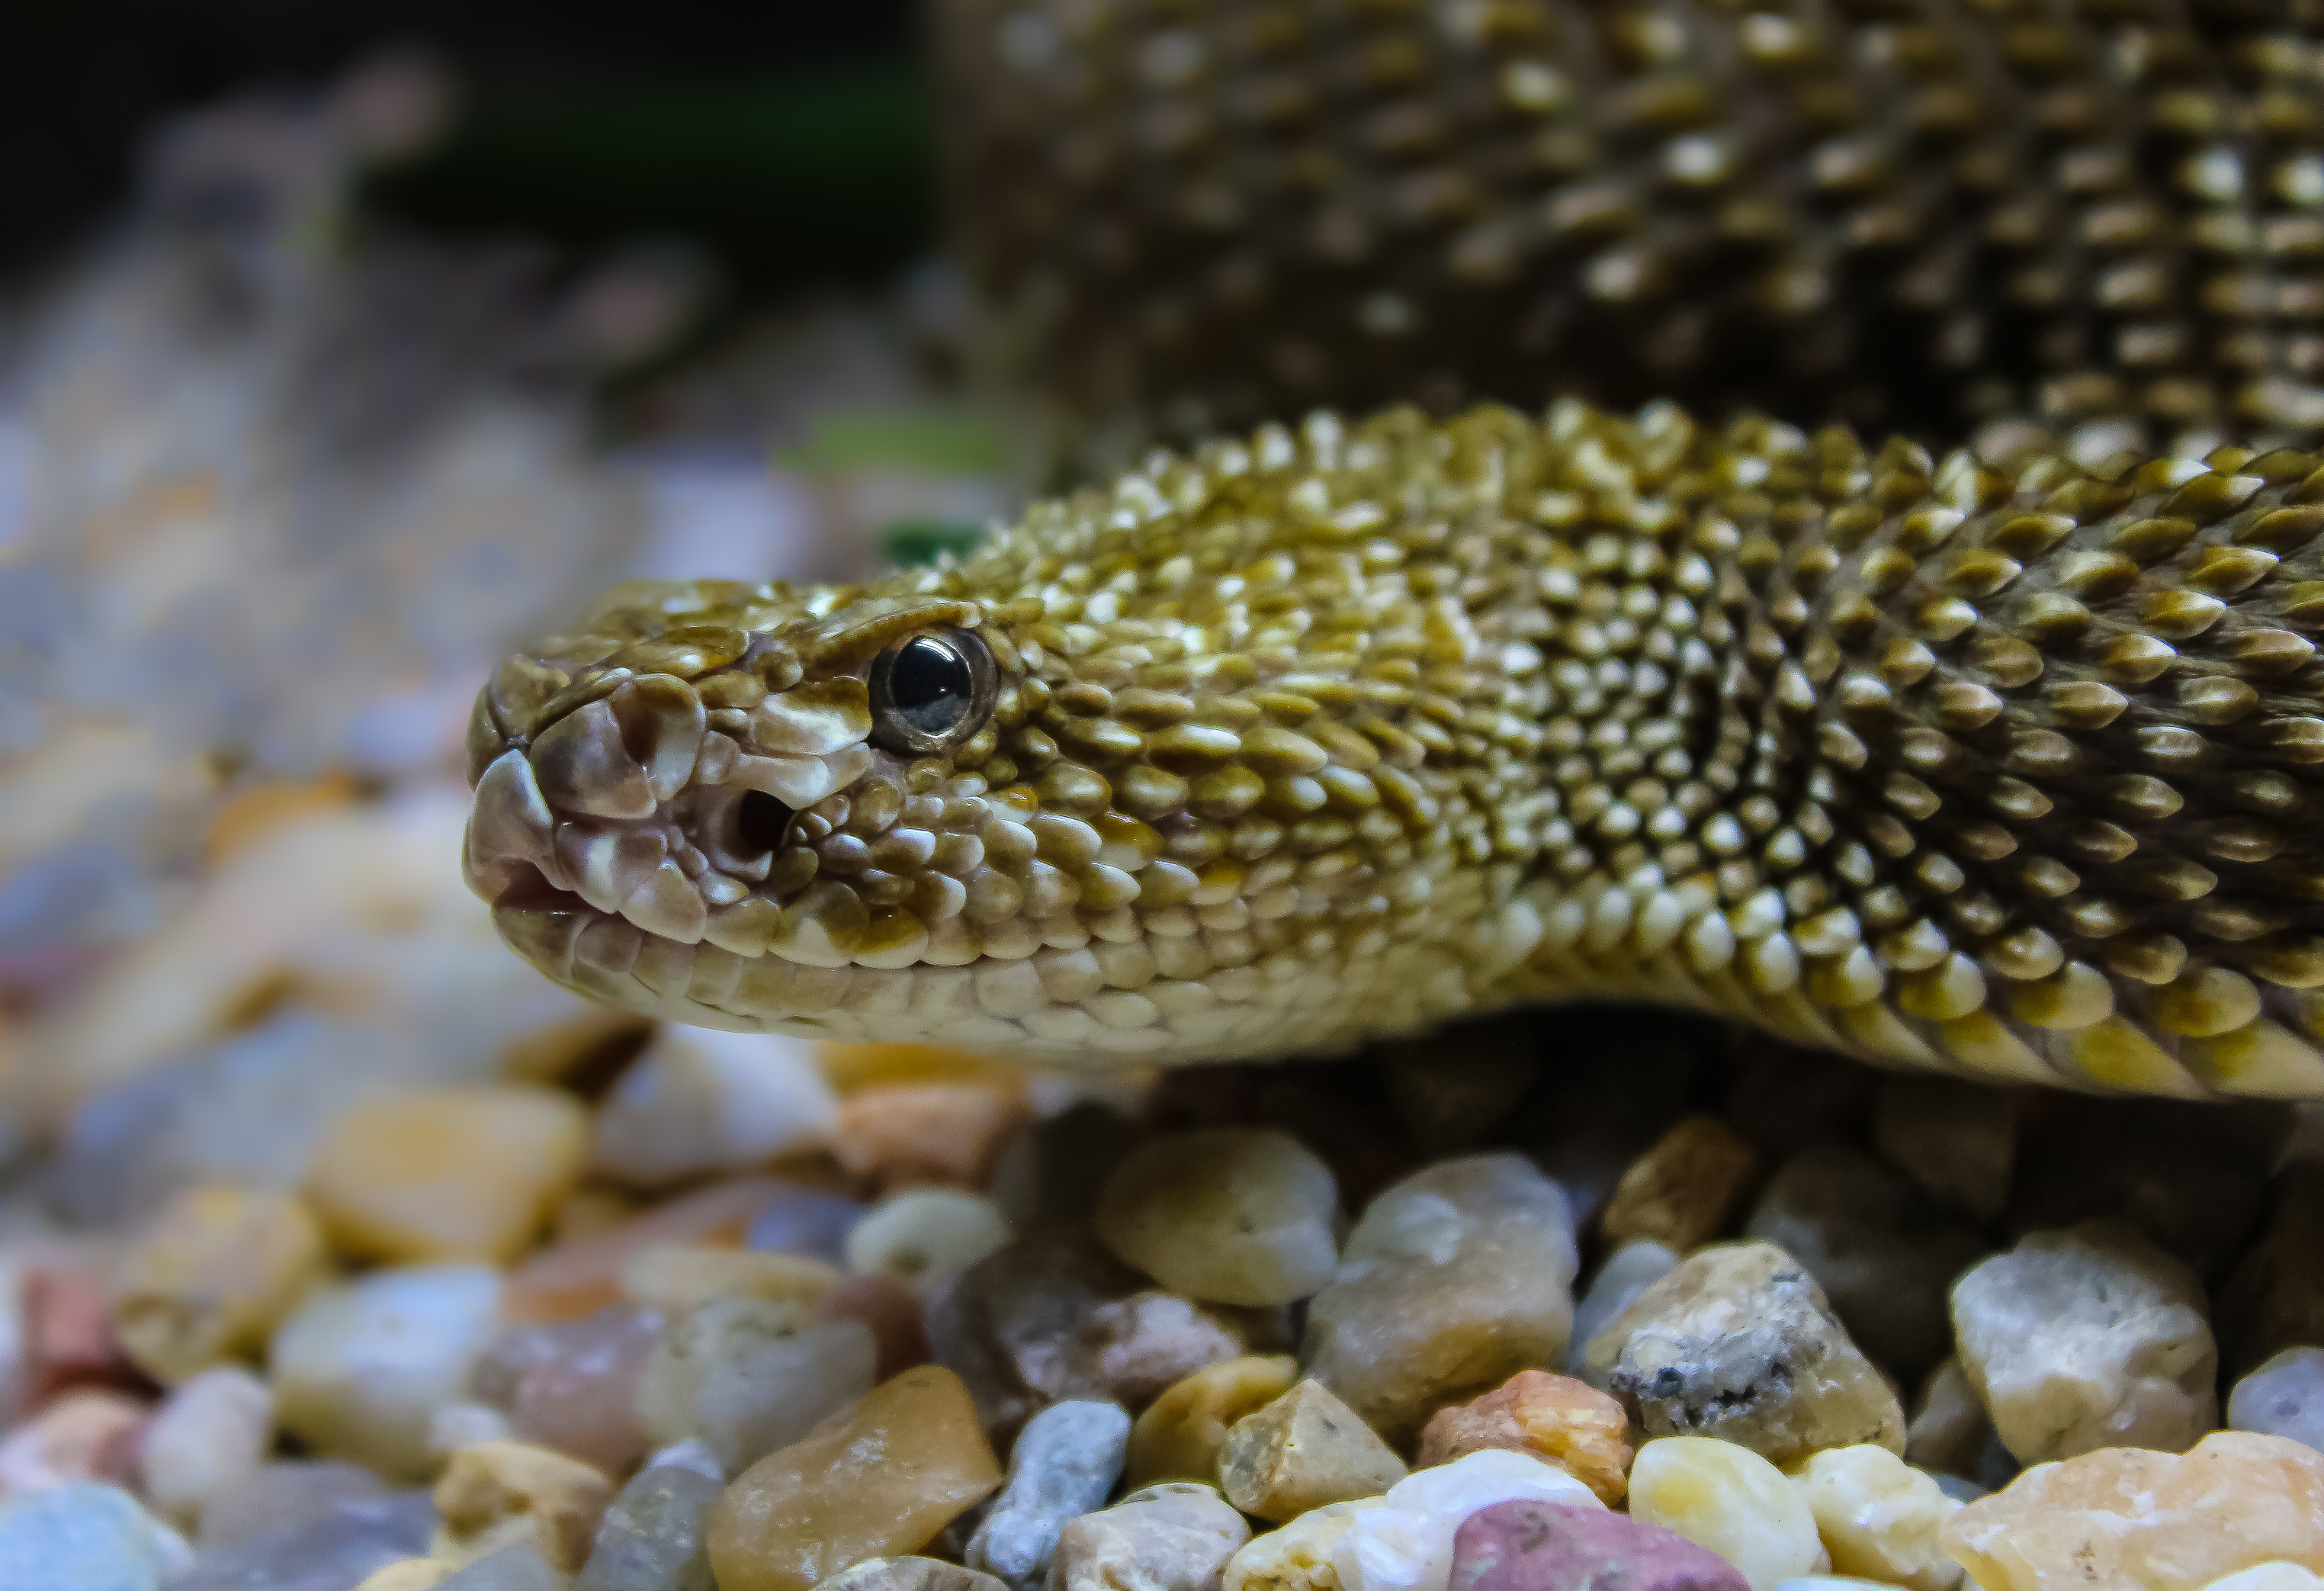
nature, wildlife, macro, biology, reptile, fish, fauna, lizard, close up, animals, snake, vertebrate, naturaleza, reptil, serpent, ggl1, gaby1, xovesphoto, animales, serpiente, canoneos550d, macro photography, lacerta, marine biology, scaled reptile, lacertidae